Paul Trappen

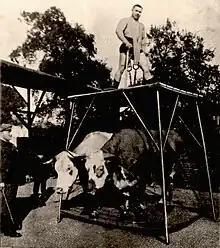
Paul Trappen lifts two oxen in 1913.

By 1913, Trappen had established a reputation as the strongest wrestler in the German southwest. After winning the German heavy lifting championship, the American circus Barnum and Bailey hired him, but World War I prevented Trappen's career in the circus from starting.